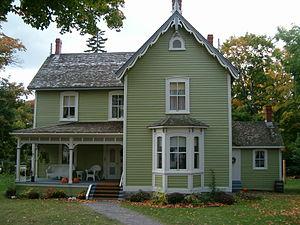
La Maison commémorative Bethune est un site historique du Canada situé à Gravenhurst dans la Municipalité de district de Muskoka.
Voici la liste des lieux historiques nationaux du Canada situé en Ontario. En mai 2012, on compte 263 lieux historiques nationaux en Ontario, dont 37 sont administrés par Parcs Canada. À ce nombre, il faut ajouter aussi cinq sites qui ont perdu leur désignation. Pour les villes de Toronto, Ottawa et Kingston voir :
Cet article recense les lieux patrimoniaux de la municipalité de district de Muskoka inscrits au répertoire des lieux patrimoniaux du Canada, qu'ils soient de niveau provincial, fédéral ou municipal.